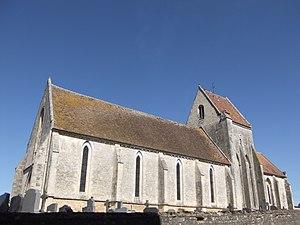
Eglise Saint-Martin This building is classé au titre des Monuments Historiques. It is indexed in the Base Mérimée, a database of architectural heritage maintained by the French Ministry of Culture,
Ussy est une commune française, située dans le département du Calvados en région Normandie, peuplée de 872 habitants.
Cette liste regroupe une partie des monuments historiques du Calvados.
Cette liste regroupe une partie des monuments historiques du Calvados.